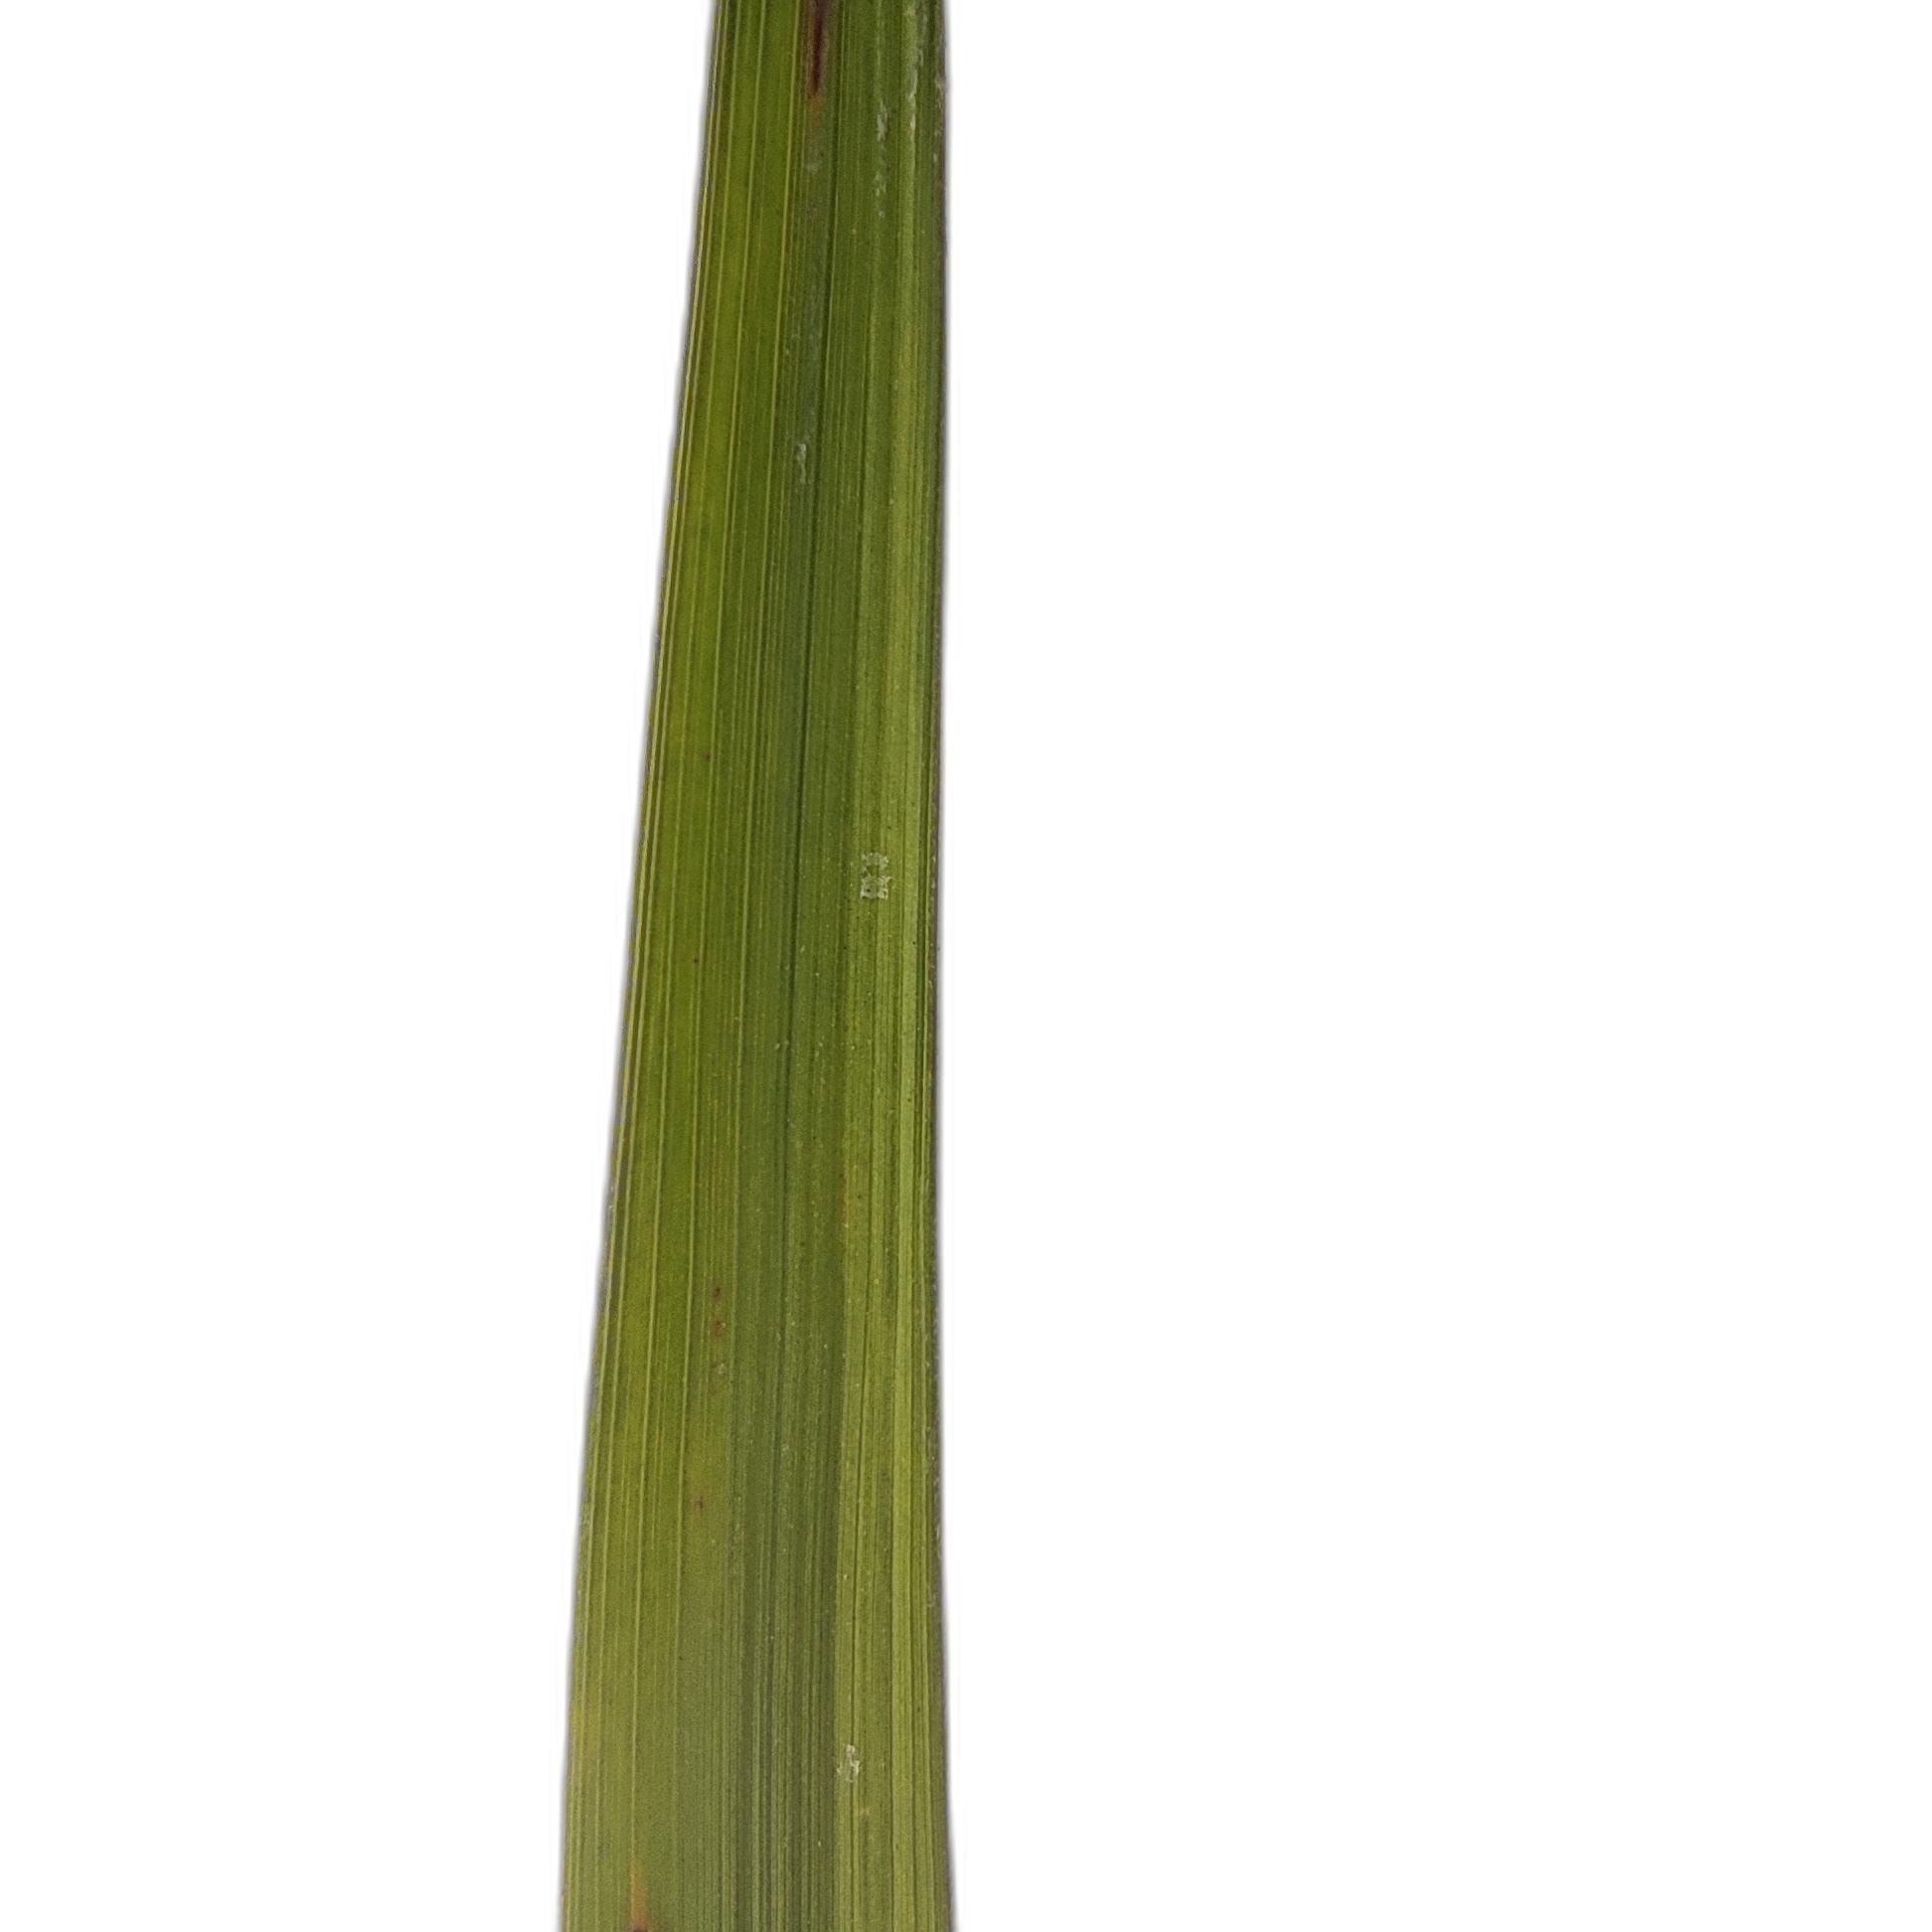
Label: Rice Blast